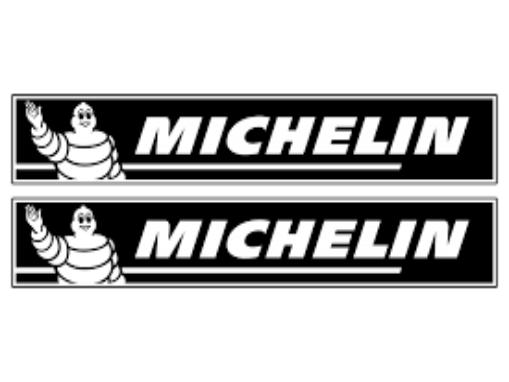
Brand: michelin
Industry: Others